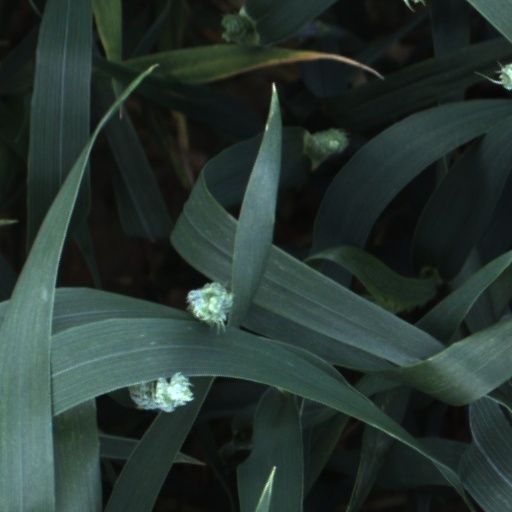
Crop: wheat